The Maniac Cook

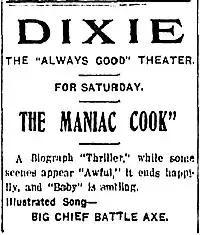
A West Virginia newspaper ad cautions theatergoers about "'Awful'" scenes in the film, January 1909.

The screenplay was produced at Biograph's main studio in New York City, which in 1908 was located inside a large renovated brownstone mansion in Manhattan at 11 East 14th Street. The film was one of many shorts that D. W. Griffith managed during his first year as a director for Biograph. His cinematographer on the project, G. W. "Billy" Bitzer, shot the drama over two dayson November 25 and 27, 1908on interior sets at the Manhattan studio.